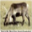
Label: deer